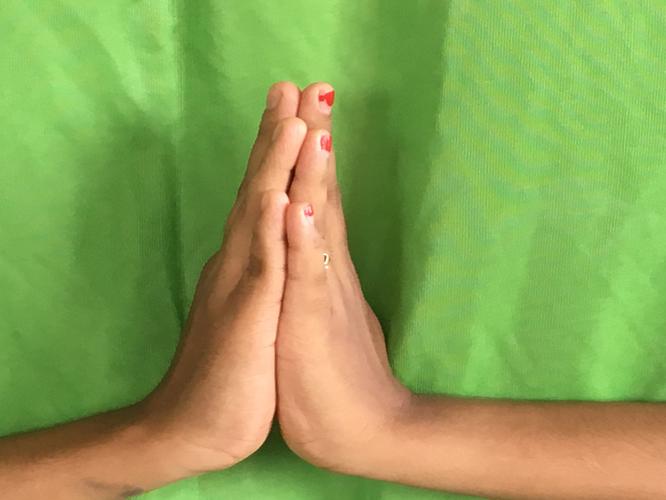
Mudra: Anjali
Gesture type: double_hand